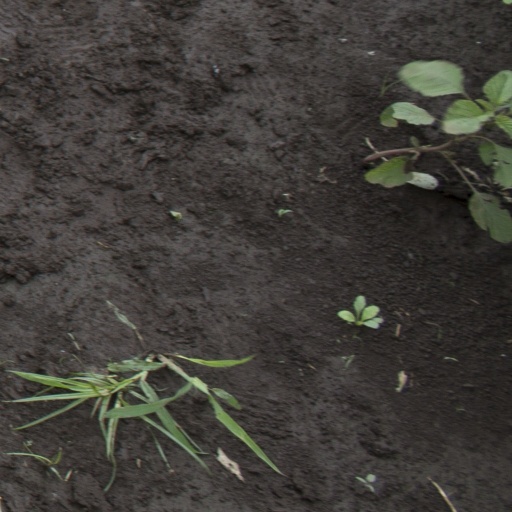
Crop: soybean